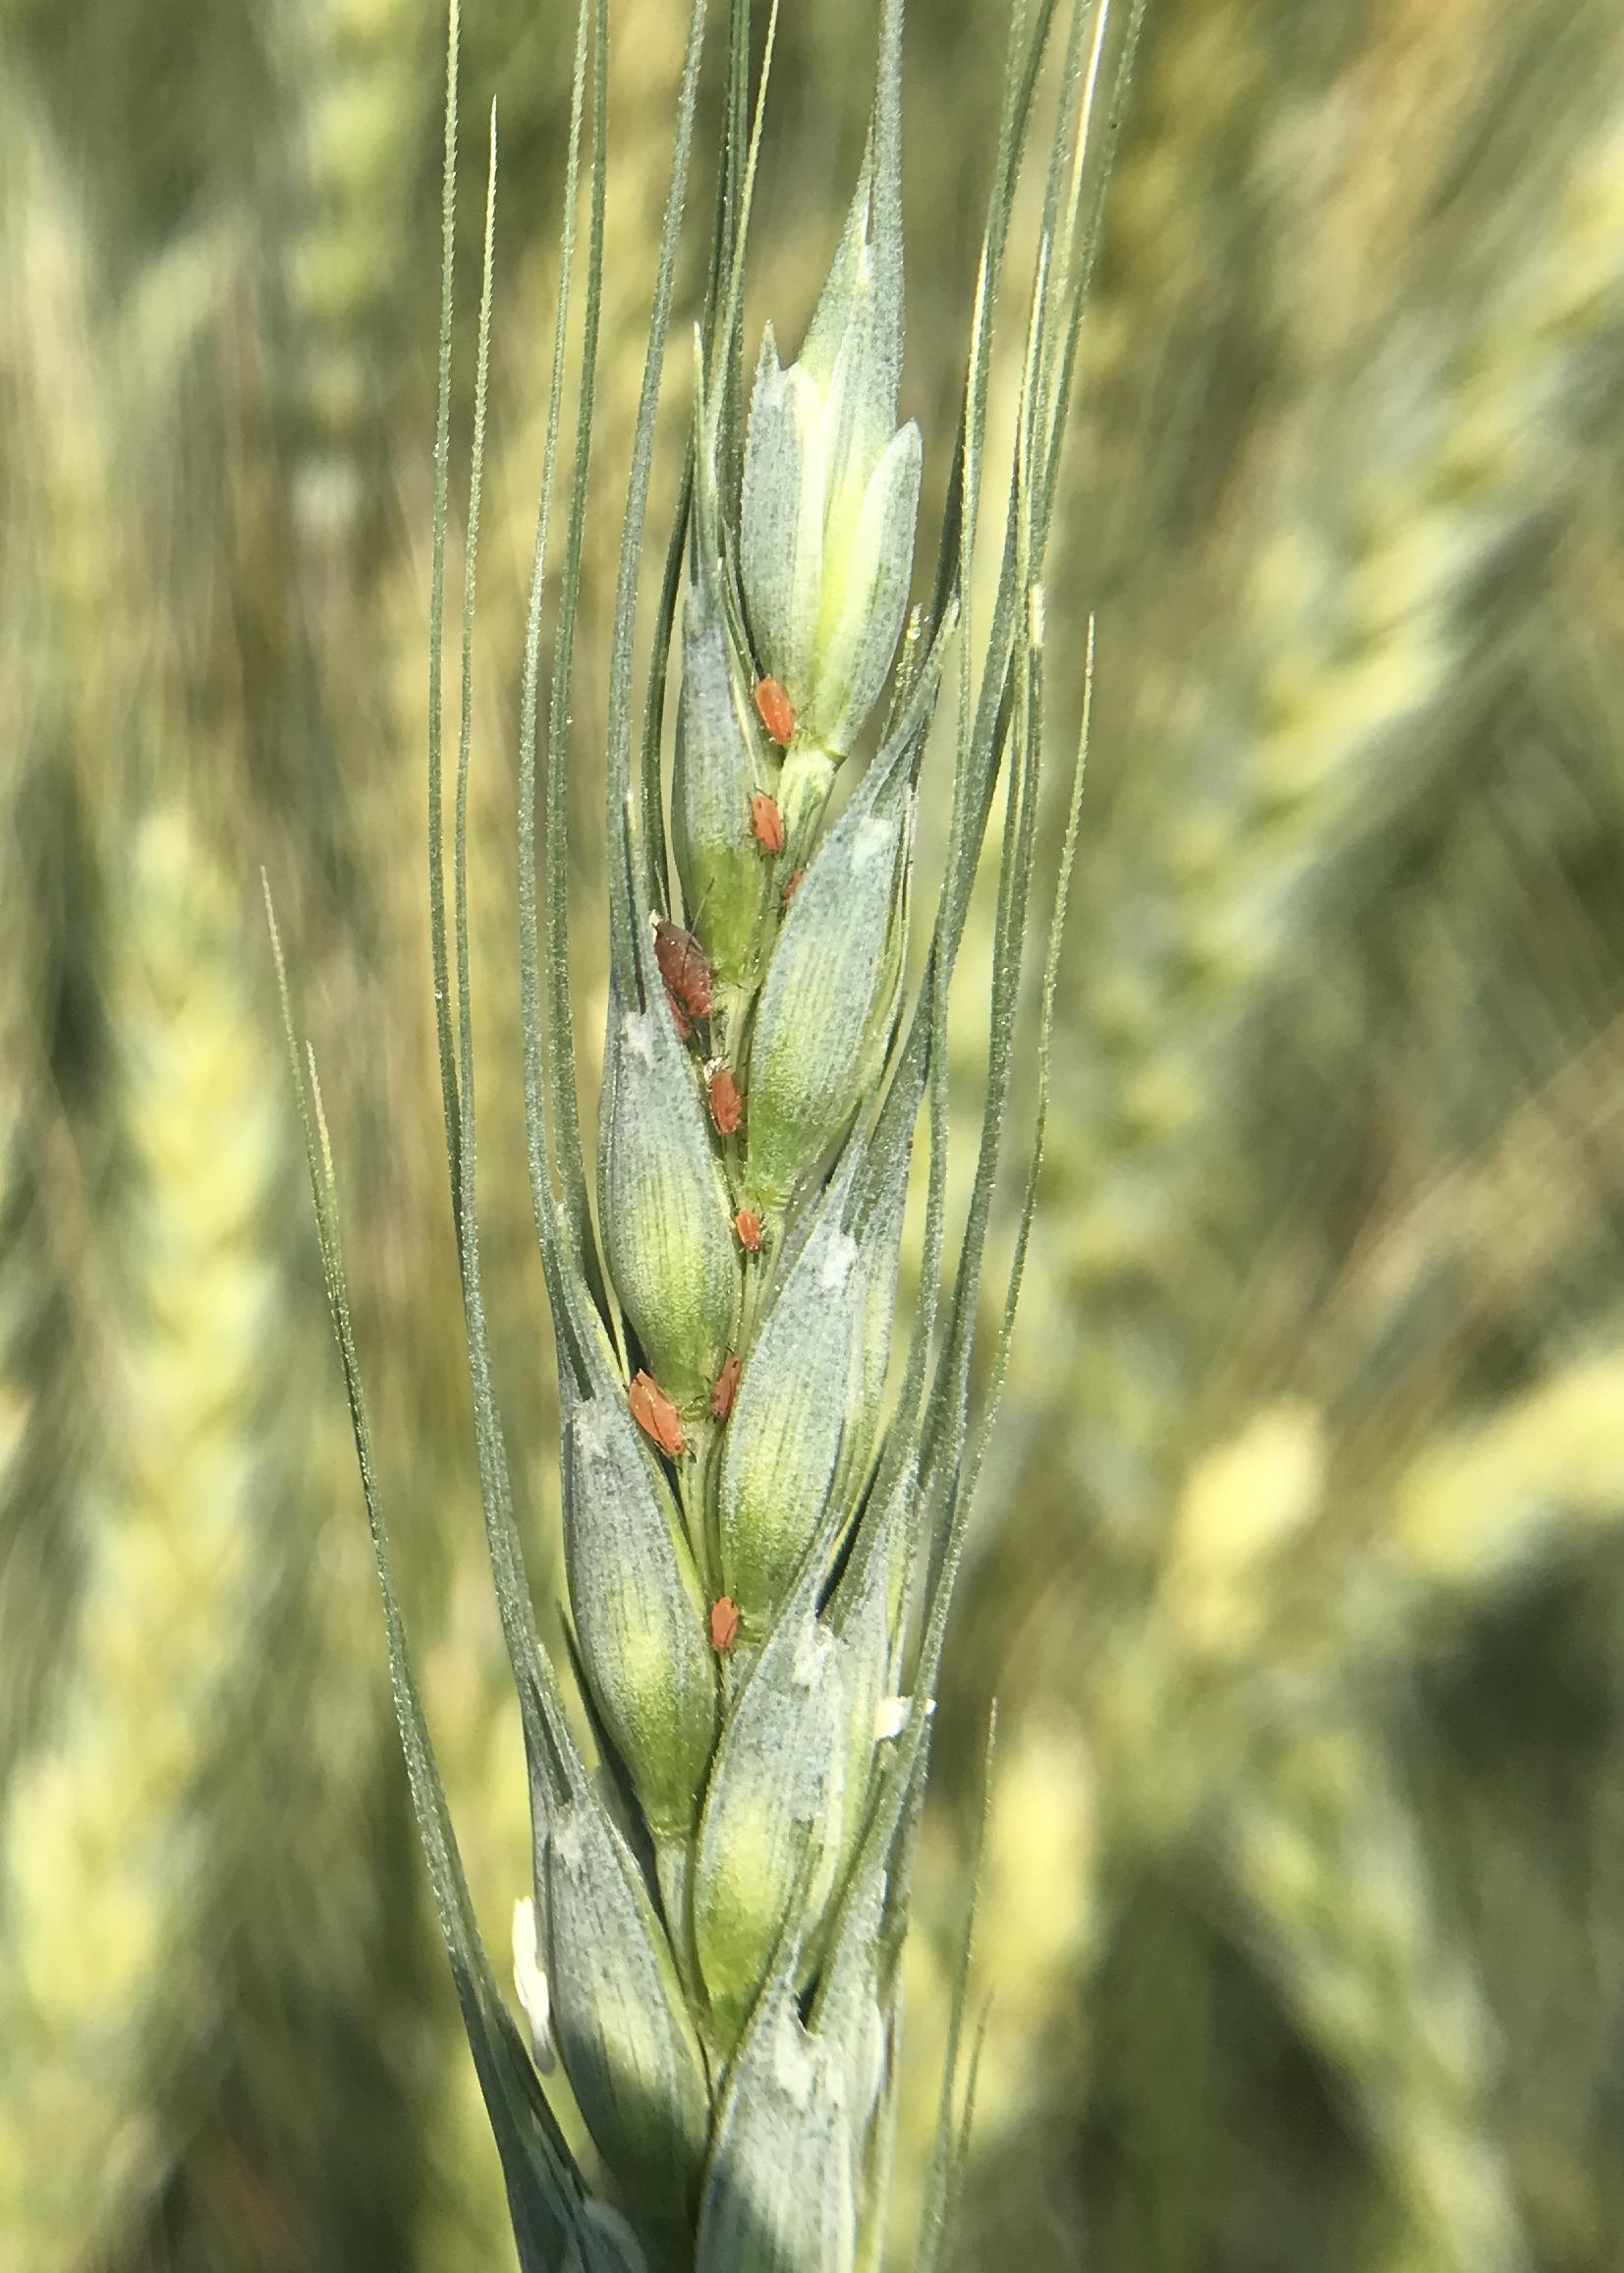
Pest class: english_grain_aphid